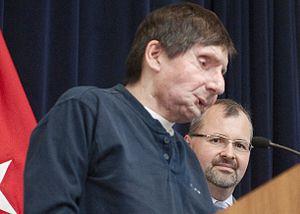
La greffe de visage est une opération médicale complexe qui tente de reconstruire tout ou partie du visage.